Tudor London

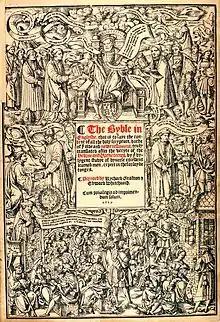
The title page of the Great Bible, the first officially-sanctioned Bible in English

In order to annul his marriage to Catherine of Aragon, in the 1530s Henry VIII passed a series of Acts which broke away the Church in England from the Catholic Church in Rome, making him the Supreme Head of the Church in England. In April 1534, every male Londoner was required to swear the Oath of Succession, in which they agreed to recognise the king's annulment. In the monastery of London Charterhouse, the Carthusian monks refused to acknowledge Henry as head of the church, and four of them including their prior, John Houghton, were hanged, drawn and quartered. The monastery was seized by the Crown, dissolved, and acquired by Edward North and later Thomas Howard, who was also executed for treason in 1572.